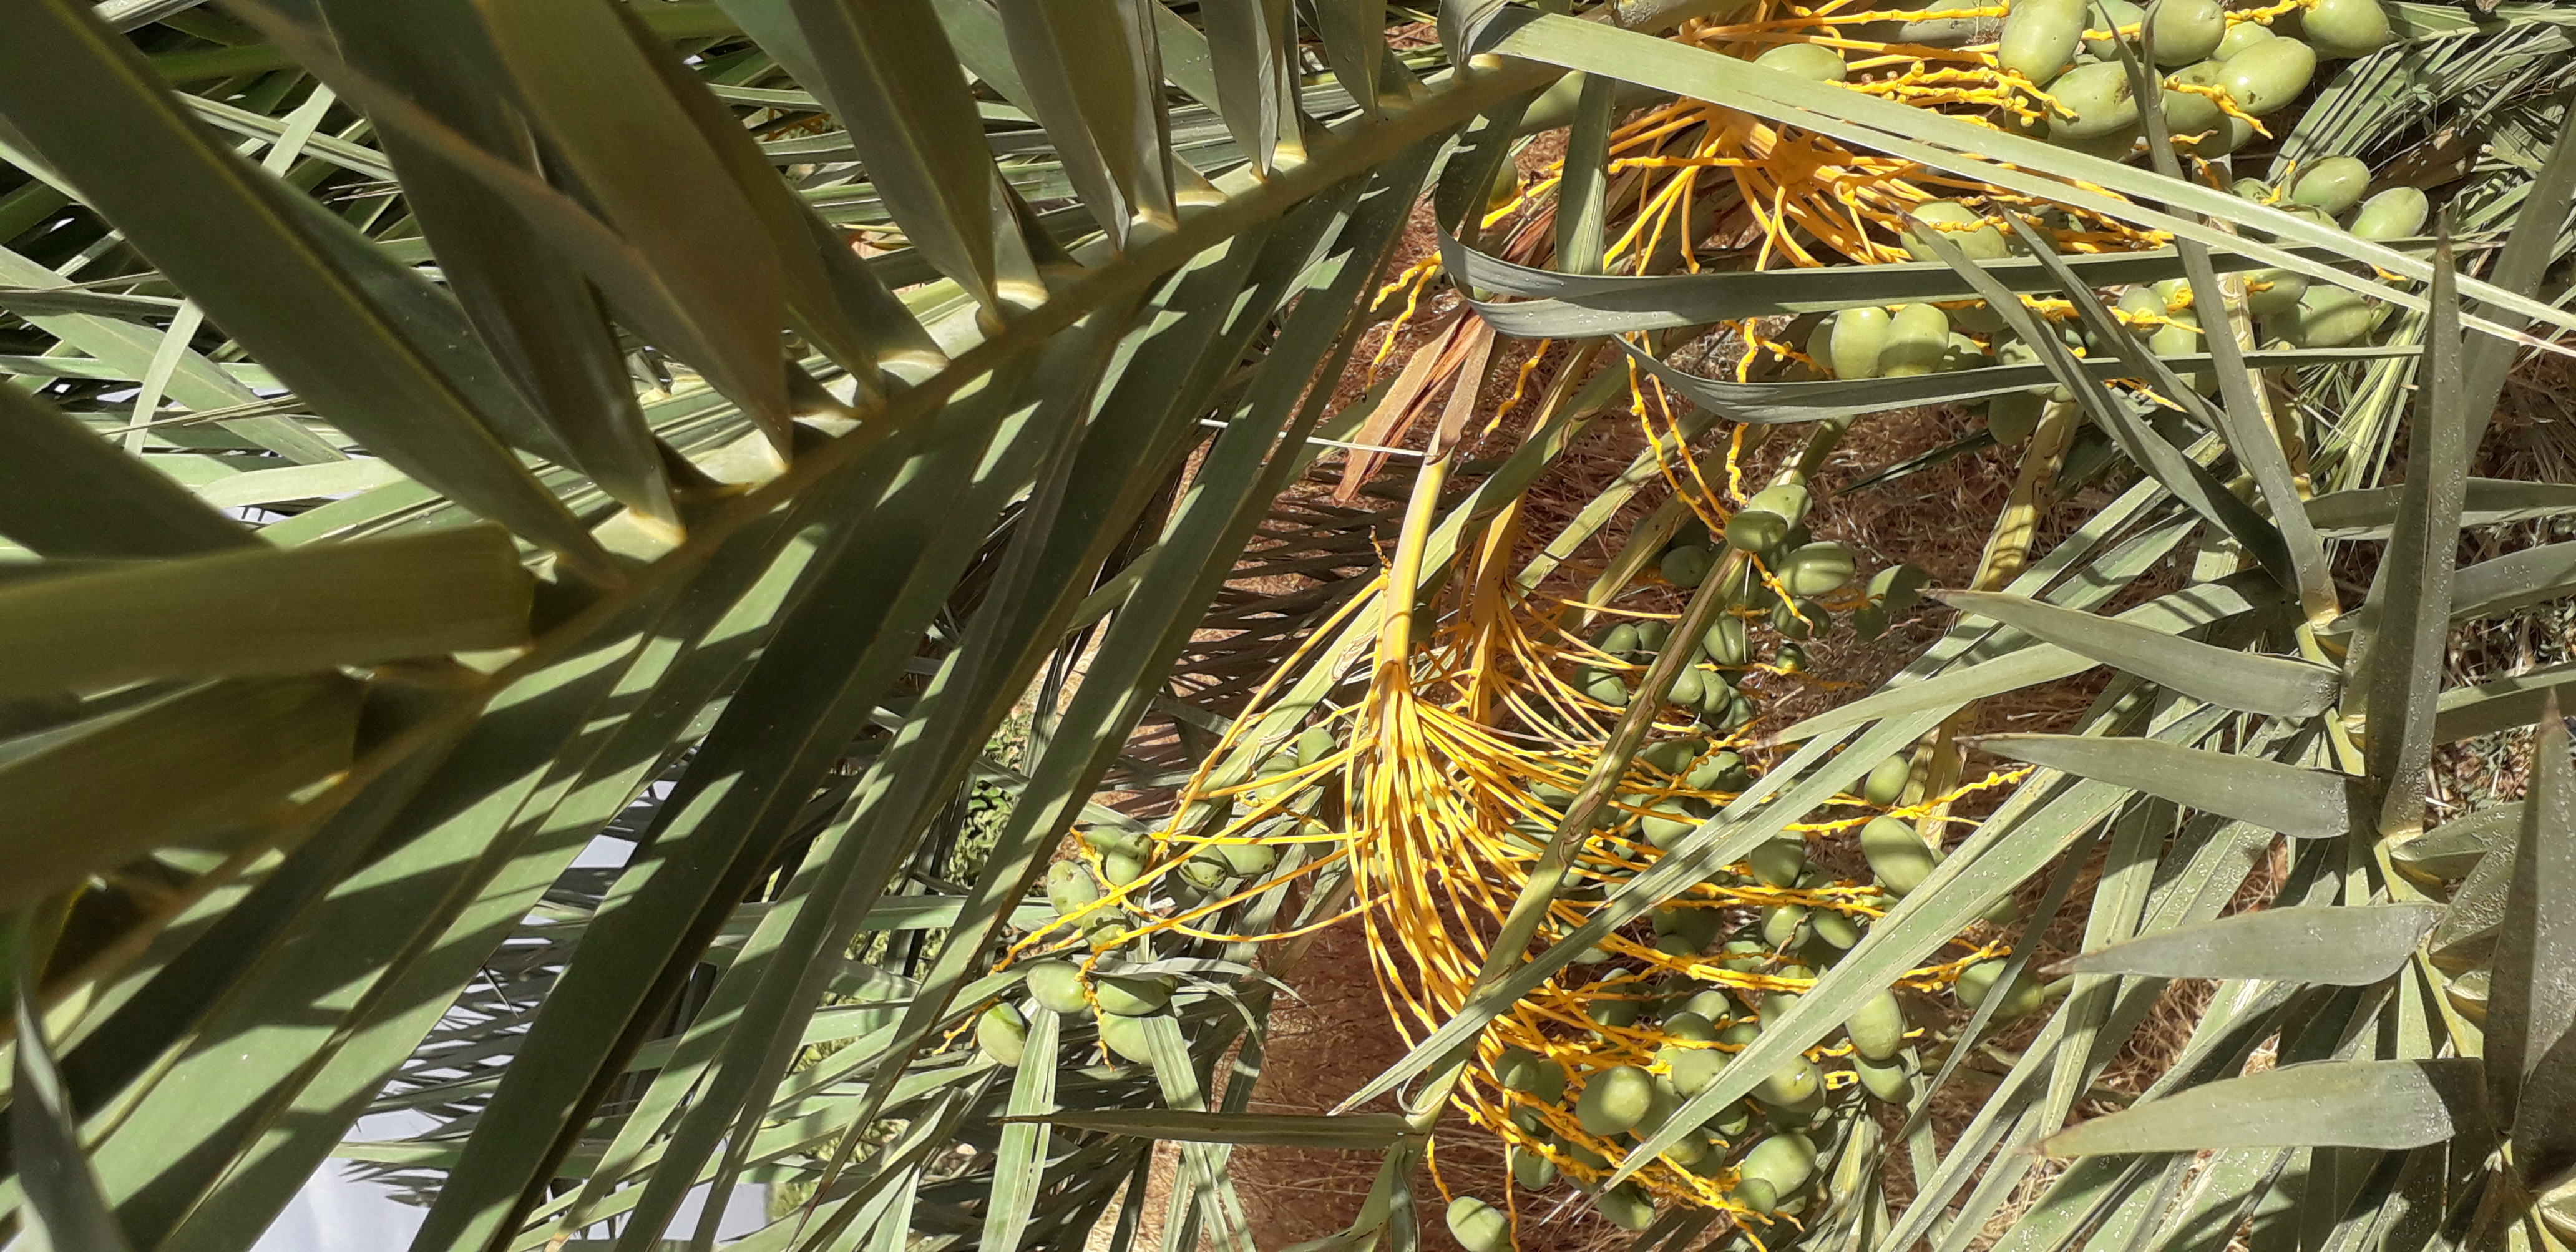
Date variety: Boumajhoul